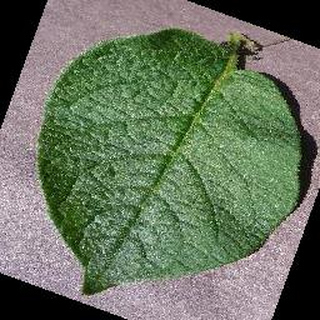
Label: healthy_potato